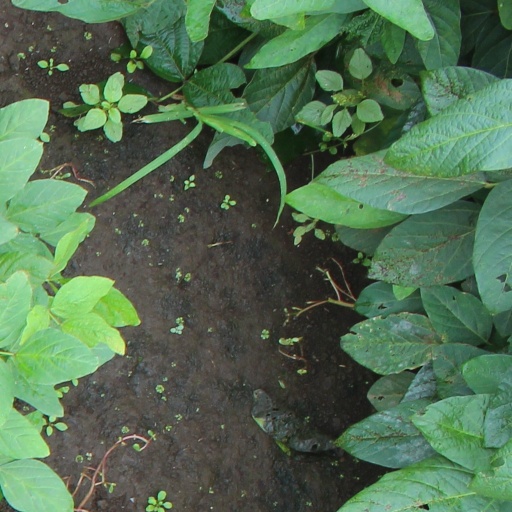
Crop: soybean